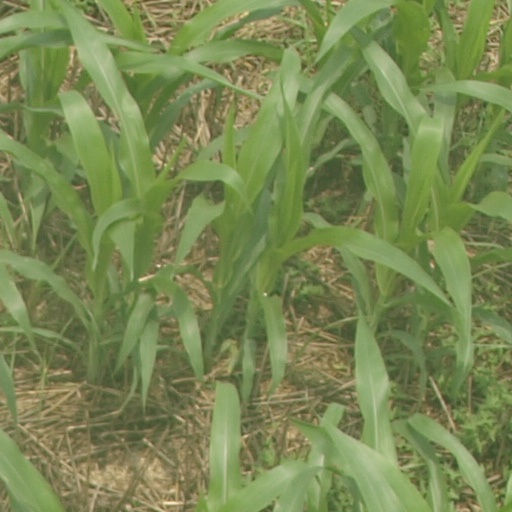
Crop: maize; corn